Durga Mandir, Varanasi

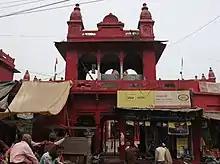
Main entrance of Durga Mandir

Durga Mandir (Hindi: दुर्गा मंदिर), also known as Durga Kund Mandir and Durga Temple, is one of the most famous temples in the holy city of Varanasi. This temple has great religious importance in Hinduism and is dedicated to Durga. Durga Mandir was constructed in 18th century by Rani Bhabani of Natore.